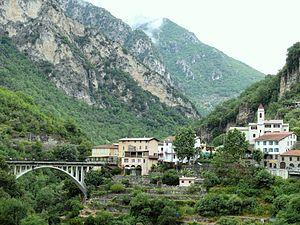
Saint-Jean-la-Rivière - Vue générale avec le pont sur la Vésubie avec la route d'Utelle
La Madone d’Utelle est un sanctuaire et lieu de pèlerinage, perché sur une montagne du département des Alpes-Maritimes, dans la commune d’Utelle, en Provence-Alpes-Côte d’Azur.
La Vésubie, jadis appelée le val de Lantosque, est une rivière de France, affluent du Var en rive gauche. Elle coule entièrement dans le département des Alpes-Maritimes, en région Provence-Alpes-Côte d'Azur.
Utelle est une commune française située dans le département des Alpes-Maritimes en région Provence-Alpes-Côte d'Azur. La commune est particulièrement connue pour ses pèlerinages à la madone d'Utelle et son église classée monument historique.